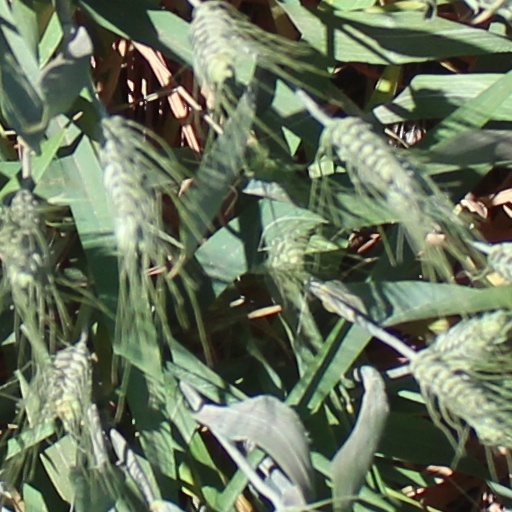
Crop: wheat